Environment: lab
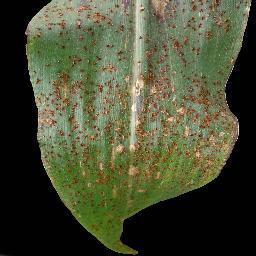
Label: common_rust